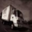
Label: truck